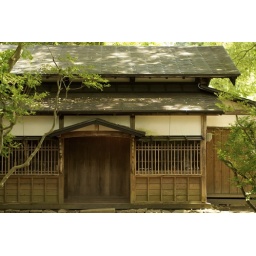
A former castle town in today's Akita Prefecture, Kakunodate is well known for its beautifully preserved samurai houses